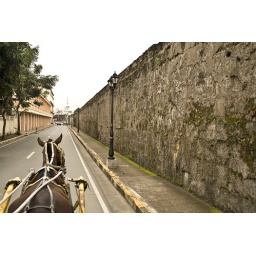
On a horse carriage tour, along the walls of Intramuros, Manila. Tour given by Rey and his horse Romeo.